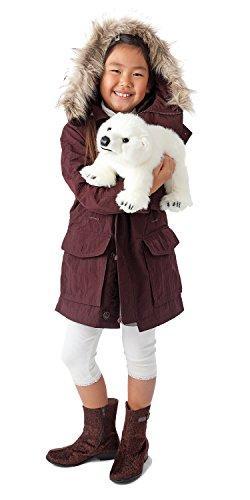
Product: Folkmanis Polar Bear Cub Hand Puppet
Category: Toys & Games | Puppets & Puppet Theaters | Hand Puppets
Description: Easily animate the antics of this engaging Polar Bear Cub hand puppet with soft, plush fur.
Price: $30.59
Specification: ProductDimensions:14x8x7inches|ItemWeight:9.8ounces|ShippingWeight:10.6ounces(Viewshippingratesandpolicies)|DomesticShipping:ItemcanbeshippedwithinU.S.|InternationalShipping:ThisitemcanbeshippedtoselectcountriesoutsideoftheU.S.LearnMore|ASIN:B00QNQ037A|Itemmodelnumber:3041|Manufacturerrecommendedage:36months-15years